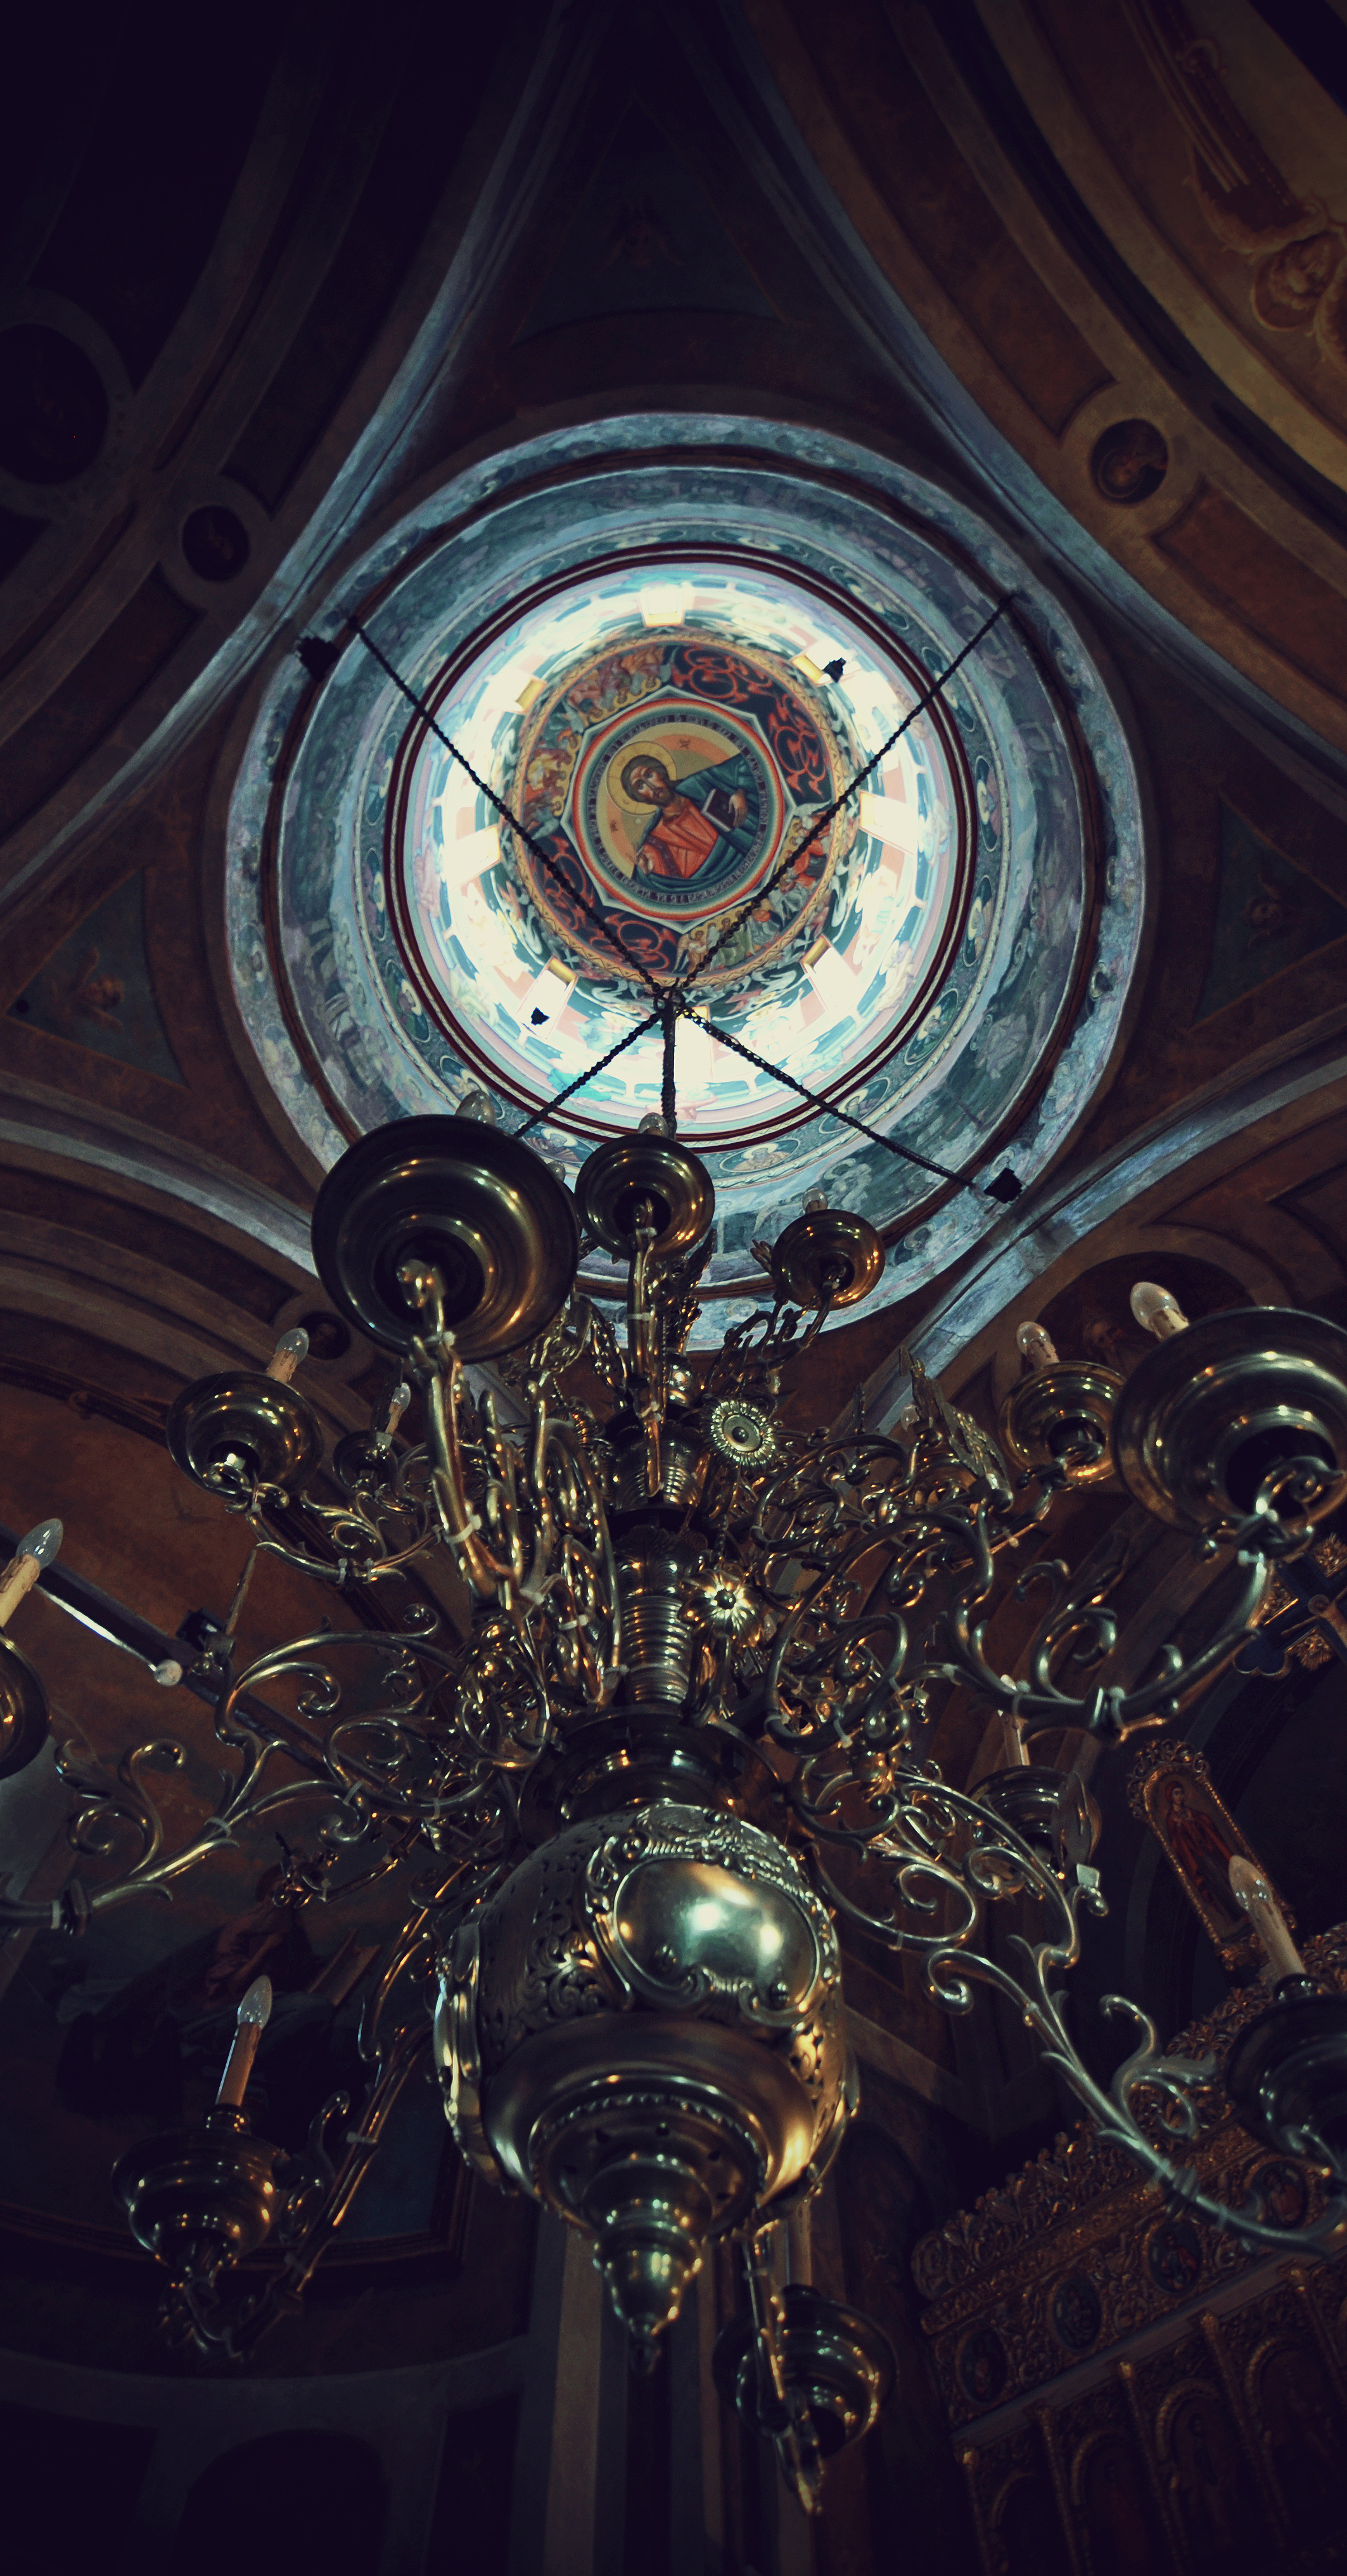
light, architecture, night, photography, interior, window, glass, building, monument, arch, religion, darkness, church, christian, lighting, circle, religious, iconography, symmetry, churches, fotografie, christianity, romana, arc, orthodox, vaulting, eastern, dome, murals, icon, romania, icons, bucharest, bor, biserica, arhitectura, wallachia, orthodoxy, lumina, cupola, pendentives, pendentive, pandantiv, pandantivi, romanian, icoana, iconostas, iconostasis, ortodoxa, patrimoniu, ortodoxia, ortodoxie, ecclesiastical, bisericeasc, cladire, edificiu, coltea, bucuresti, valahia, tararomaneasca, christpantocrator, pantokrator, lmibiima1822001, shostakovich, eik n, cre tinism, cre tin, bisericacol ea